Phalaenopsis × leucorrhoda

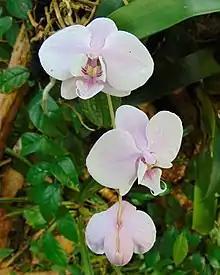
"Phalaenopsis" × "leucorrhoda" as "Phalaenopsis" × "rothschildiana"

The specific epithet "leucorrhoda", composed of "leuco" meaning white and "rhodo" meaning rose-coloured, is derived from the floral colouration.